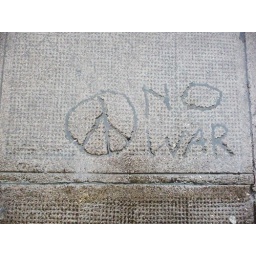
spotted while walking in Glasgow in the rain, this cheered me up immensely.